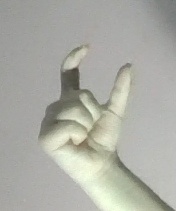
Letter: nun